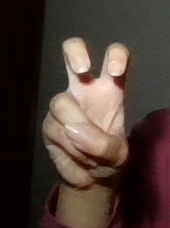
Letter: toot